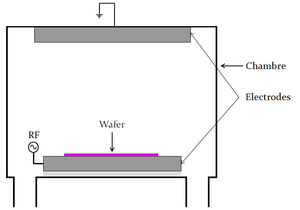
Chambre utilisée pour la gravure au plasma
La gravure est un procédé utilisée en micro-fabrication, qui consiste à retirer une ou plusieurs couches de matériaux à la surface d'un wafer. La gravure est une étape critique, extrêmement importante, lors de la fabrication d'éléments de micro-électronique, chaque wafer pouvant subir de nombreuses étapes de gravure.